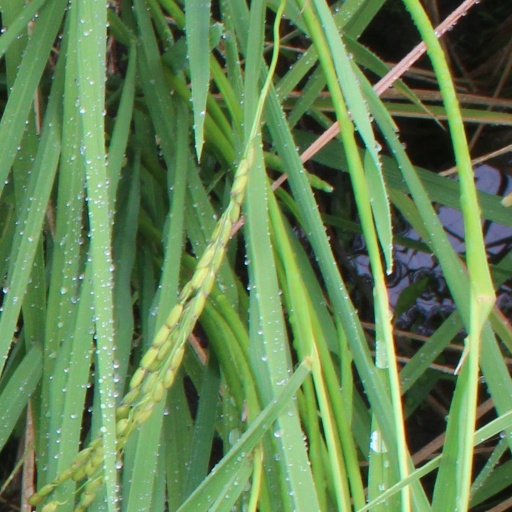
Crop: rice